Hilarión Daza

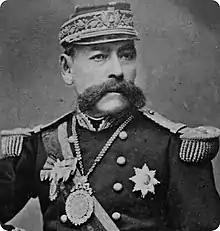
Narcisco Campero united the military and politicians of Bolivia against Daza.

The entire Bolivian coastline was occupied by Chilean troops, completely unchallenged by the Bolivian Army. A widely spread version of the events of the outbreak of the war affirms that Daza celebrated his birthday when Chile invaded Antofagasta. Coinciding with carnival, it is said that Daza withheld the news of the Chilean invasion so as not to interrupt the festivities. However, this has never been confirmed.